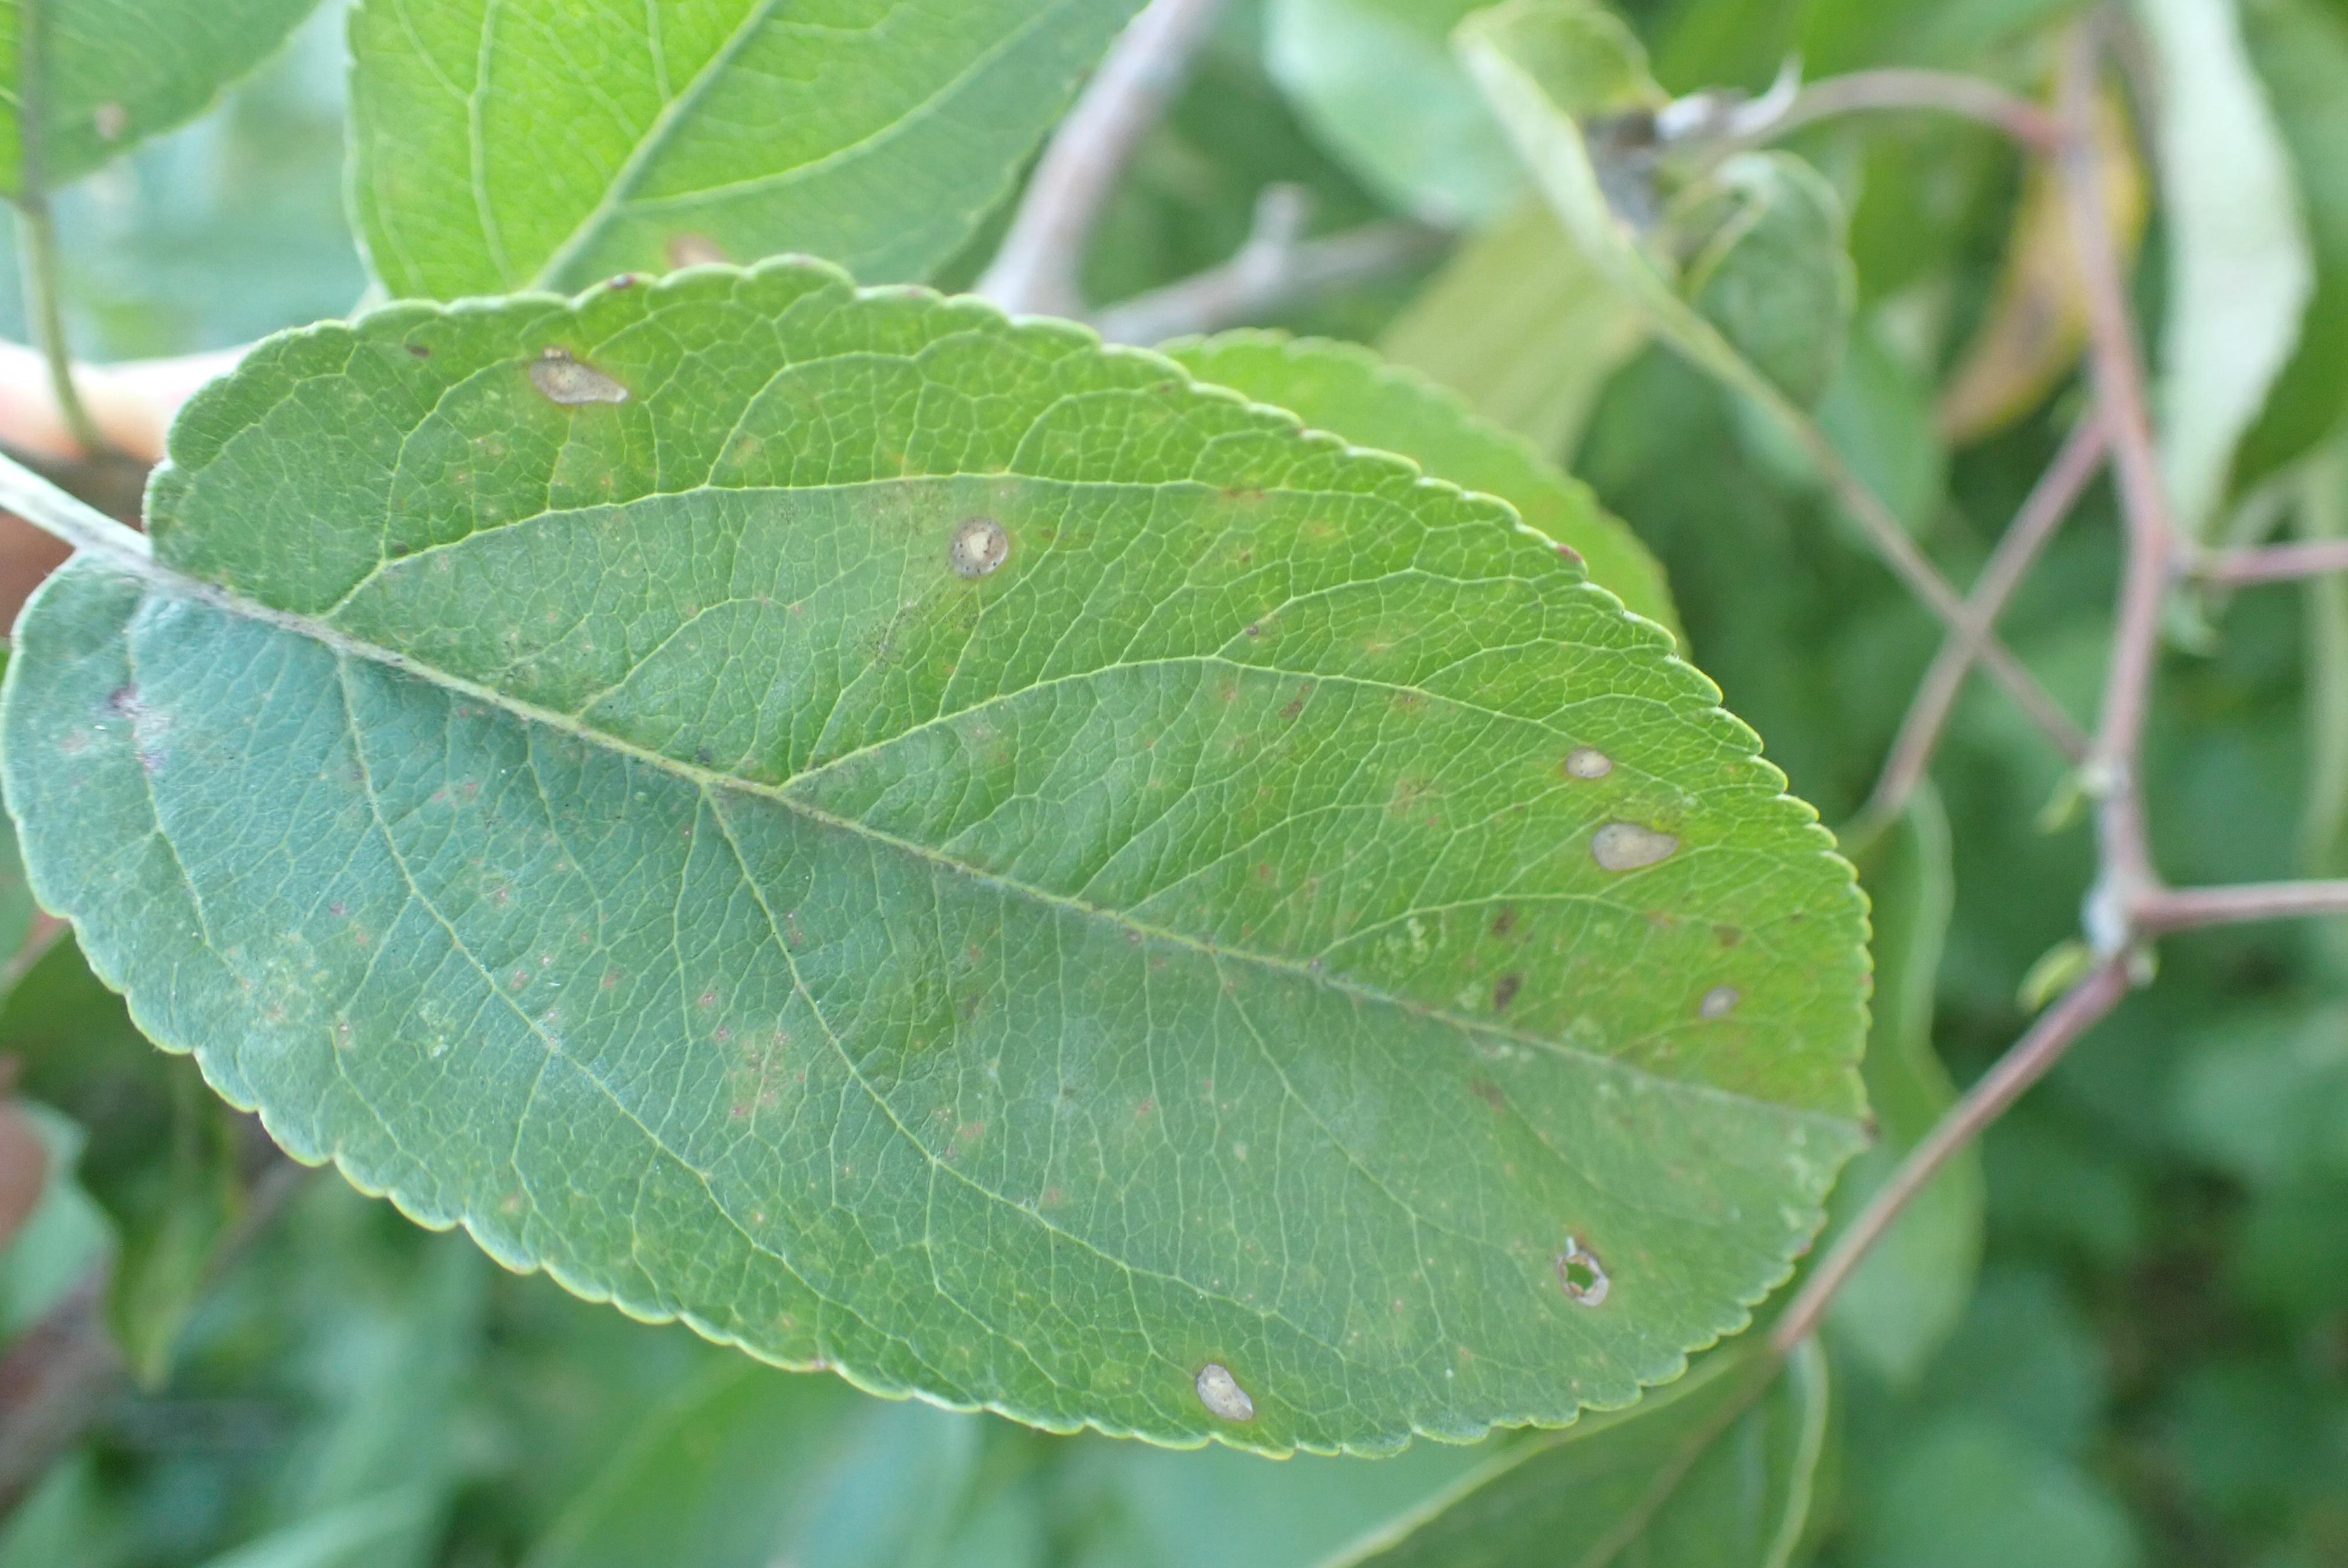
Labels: scab, frog_eye_leaf_spot